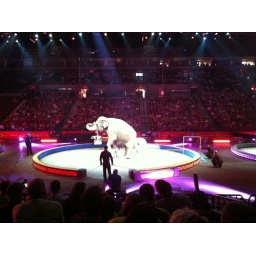
Elephant carrying a dog in a basket